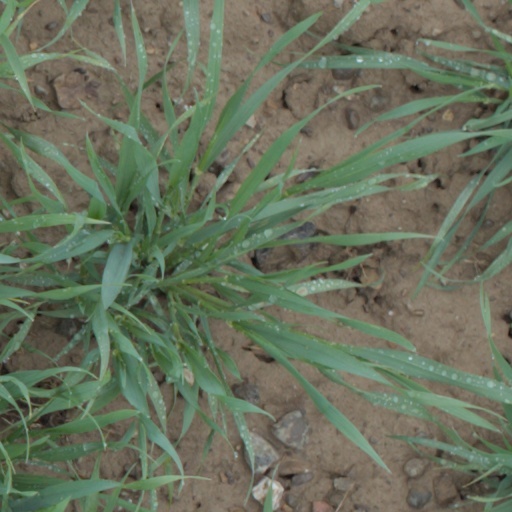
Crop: wheat